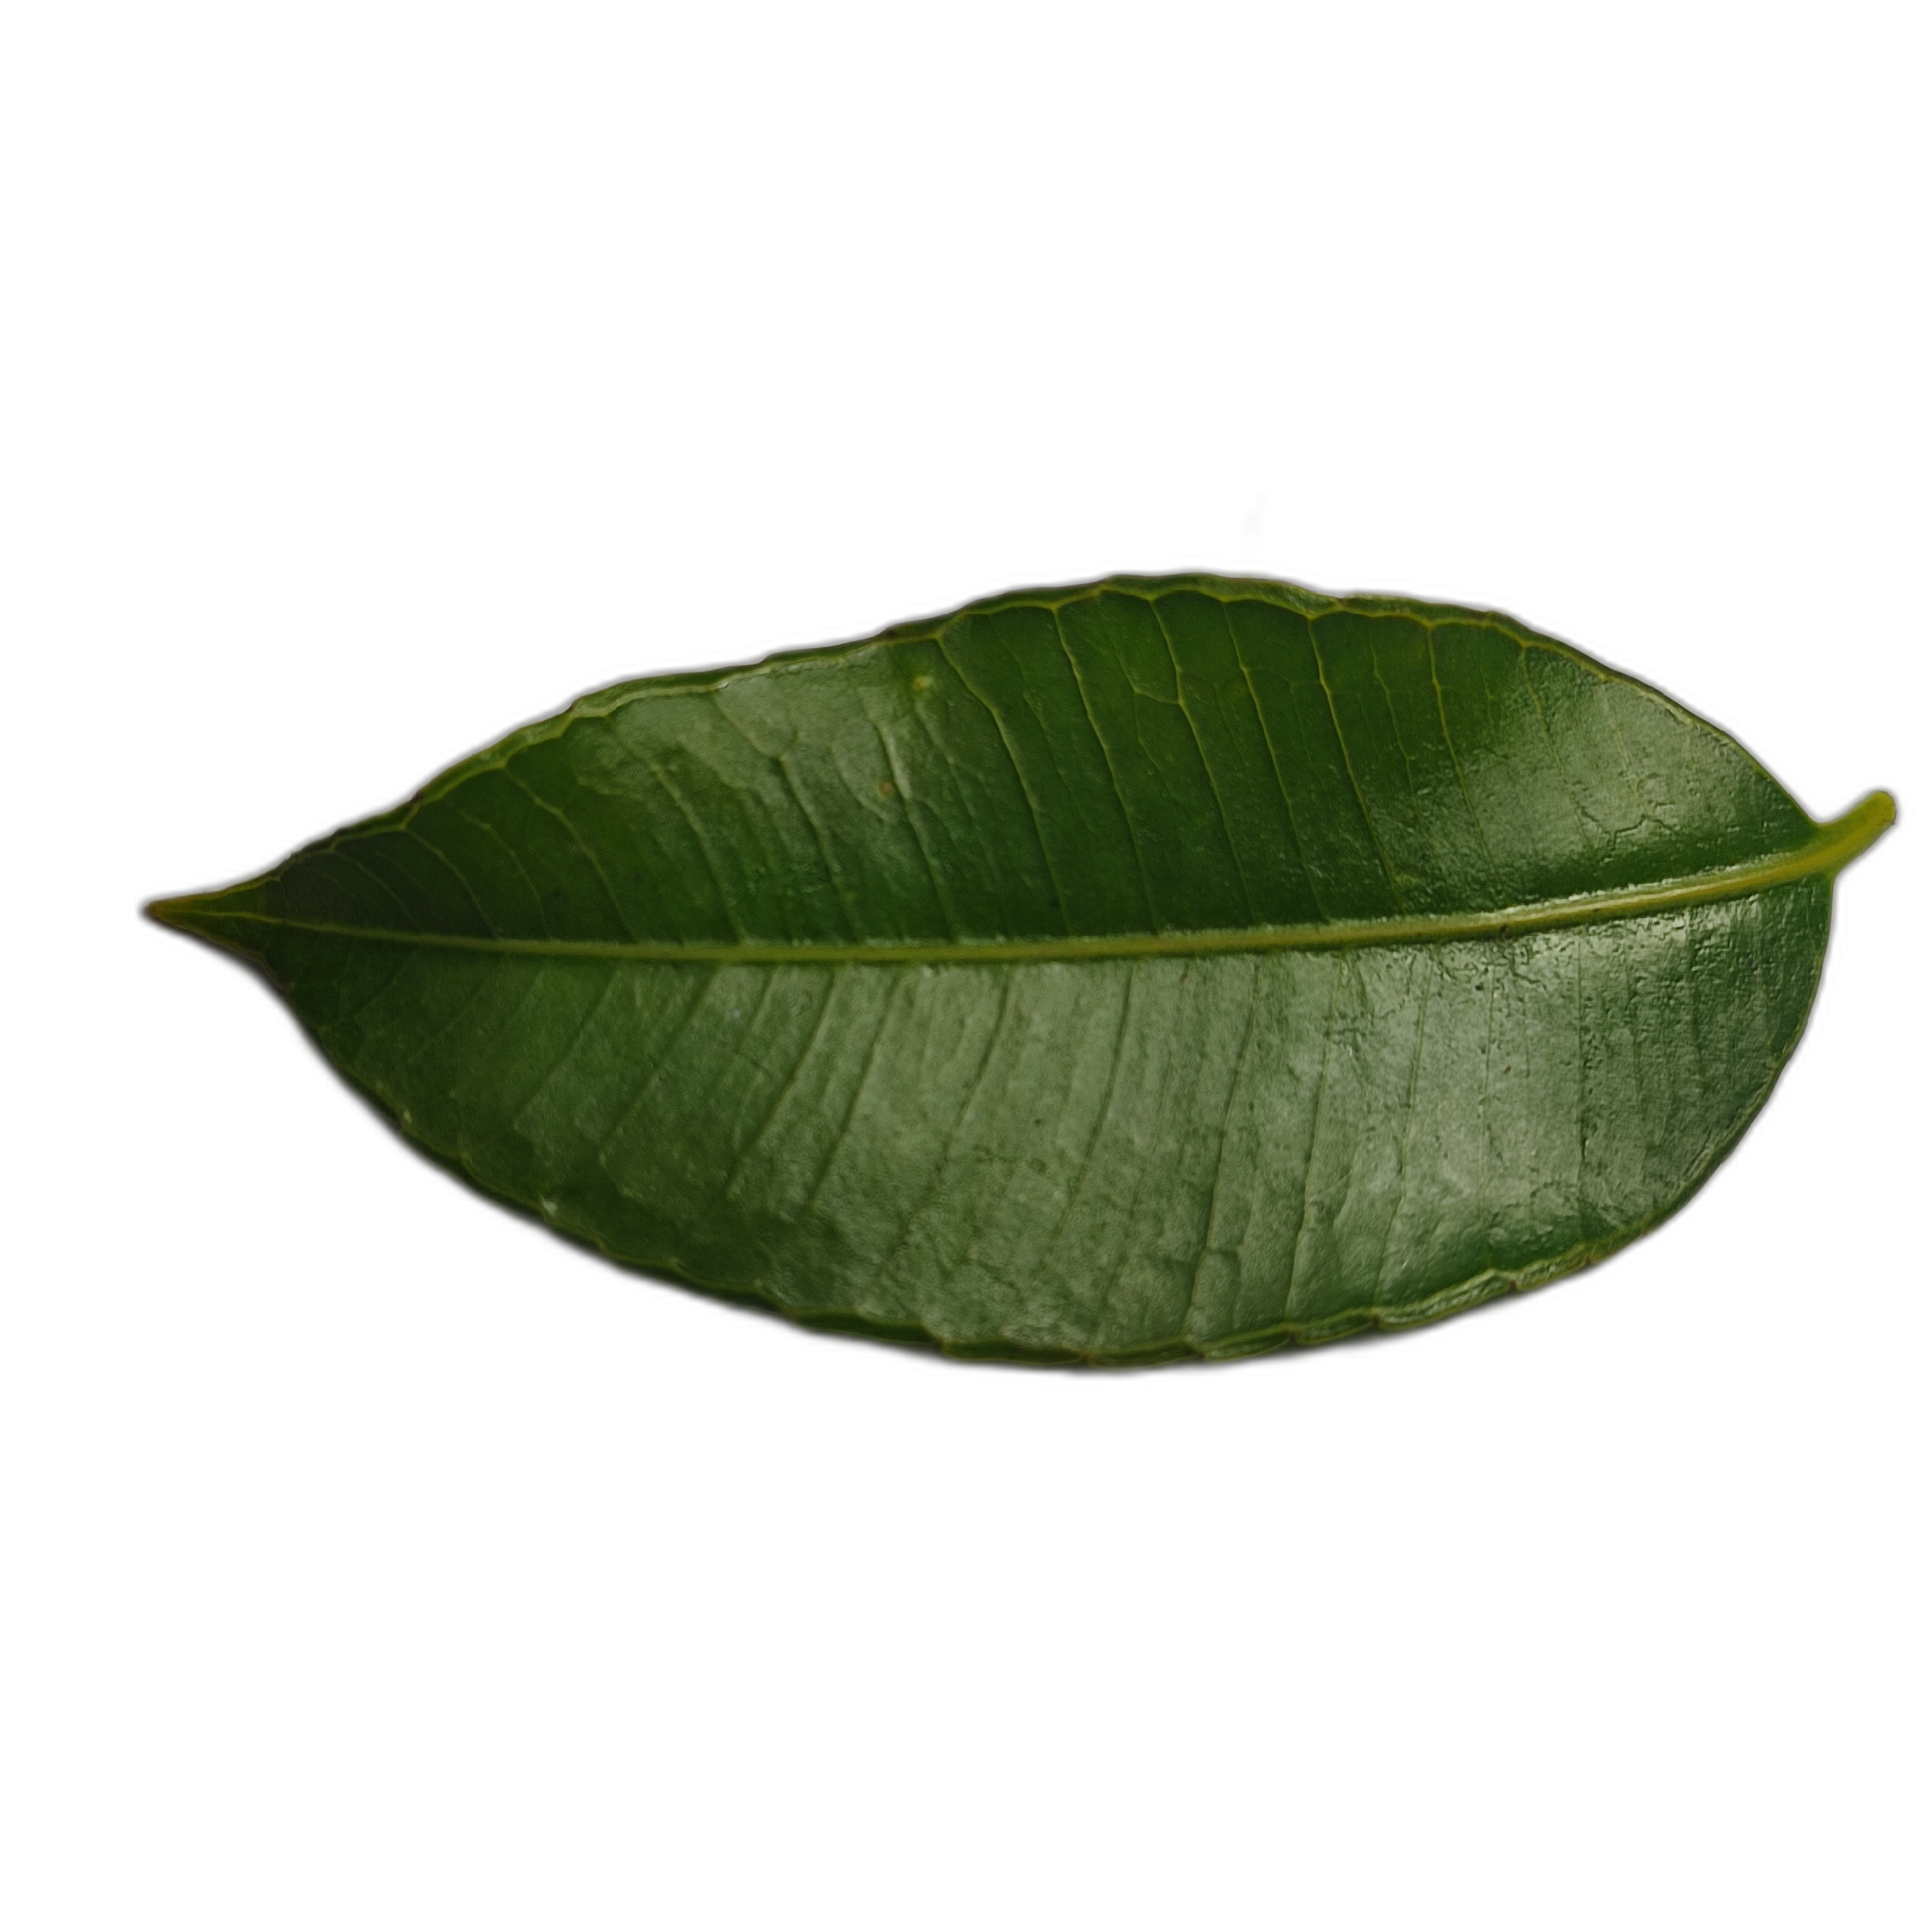
Label: healthy